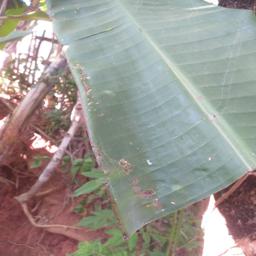
Label: MALBHOG LEAF